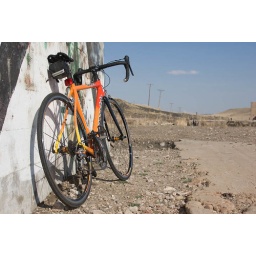
The road bike by 82nd Ave and HW93 next to abandoned buildings covered in graffiti